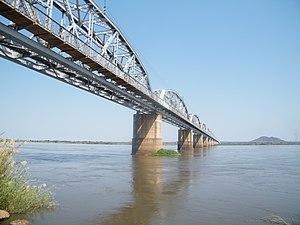
Sena ou Vila de Sena est une commune de la province de Sofala au Mozambique. Située sur la rive sud du Zambèze, elle compte 4 000 habitants.